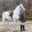
Label: horse